Tsatur Khan

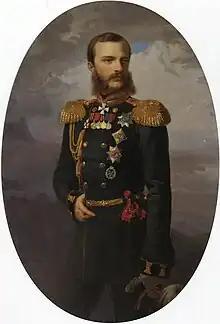
Grand Duke Mikael Nikolaevich

Mikhail Nikolayevich, Grand Duke of the Caucasus, sent a pair of well-bred hunting dogs as a gift to Shah Mozaffar-al-Din Qajar. In return, the Prince decided to return the favor by sending the Grand Duke a pair of Arabian horses through a delegation headed by Tsatur Khan. The Duke was grateful for the horses, and impressed by Tsatur Khan’s sophistication. The Grand Duke asked how he had attained it, whereby Tsatur Khan told him of his education at Cambridge. The Duke then asked him why Tsatur Khan had traveled so far to receive an education, as many members of the Iranian aristocracy were known to receive their education in Russia. Tsatur Khan responded to the Duke that it was because his father, Set Khan, had served as Ambassador to England. The Grand Duke announced that he would forgive Tsatur Khan on the condition that Tsatur promise the Duke that he would send his children to Russia to be educated, at the Duke’s expense. Tsatur Khan agreed, thus beginning his friendship with the Grand Duke and closer ties with Russia.